Wolsztyn

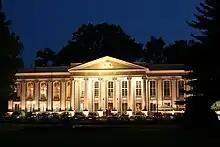
Mycielski Palace

The current settlement was established about 1285 on a causeway across the swampy Dojca River, probably by Cistercian monks descending from Obra Abbey. It developed as a centre of wool trade and cloth manufacturing on the road from Poznań to Lusatia, vested with market rights in 1424. Wolsztyn's town privileges were confirmed in 1519. It was a private town of Polish nobility, administratively located in the Kościan County in the Poznań Voivodeship in the Greater Poland Province of the Kingdom of Poland. A route connecting Warsaw and Poznań with Dresden ran through the town in the 18th century and King Augustus III of Poland often traveled that route.